Monocoupe Model 22

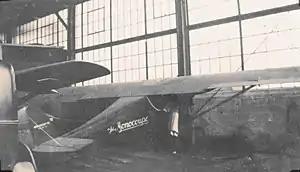
A later model 90 with an upgraded engine

The prototype monocoupe was first flown on 1 April 1927. The certified version of the Model 22 was approved in January 1928. By the time of certification, the Velie company had bought Central States Aircraft, switching production of the Model 22 with the air-cat engine to the Model 70 with a Velie M-5. Approximately 20 Model 22's were built.